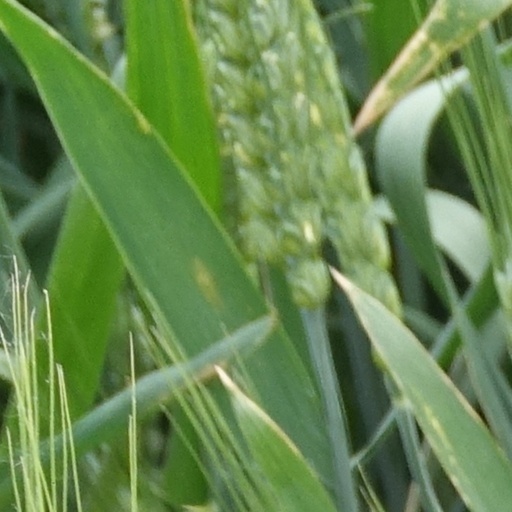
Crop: wheat